Bradshaw Field Training Area

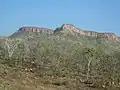
Yambarran Ranges, BFTA

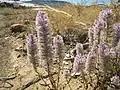

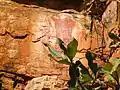

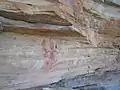

The Bradshaw Field Training Area (BFTA) is a large army training area located south of Darwin in the Northern Territory of Australia. It is used for training by the Australian Army, and as an Australia-U.S. combined training centre with the U.S. Marines stationed at Darwin.